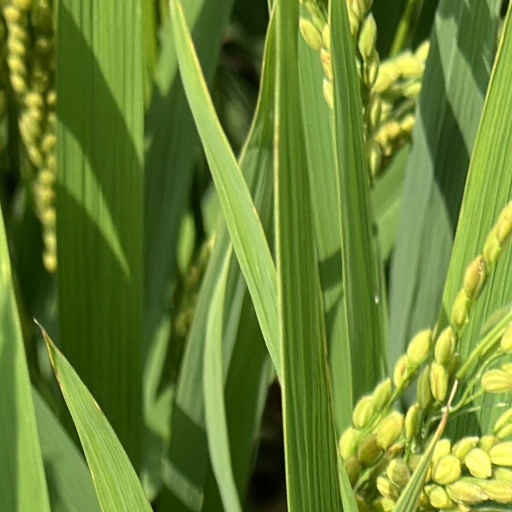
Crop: rice